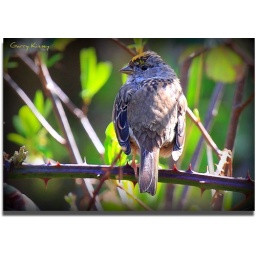
Birdy birdy on the window sill...Yellow feathers and an orange bill...Lured him in with a piece of bread....